Dressel

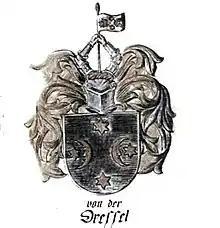
Dressel coat of arms as depicted in Johann Siebmacher's "Wappenbuch" (1605)

The Dressel family history begins with Benedictus de Benehusin, who lived in the middle of the 11th Century. He was a free noble vassal of the abbot of Hersfeld monastery in Hessen. He gave his first name to his estate, which was originally called Benehusin and later called Bennenhus, Beinhausen, Benhausen, etc. Today it is called Beenhausen. It is located in the hill and forest area of Northeastern Hessen, between Fulda and Schwalm in the Gemeinde Ludwigsau on the stream called Rohrbach, in the former .